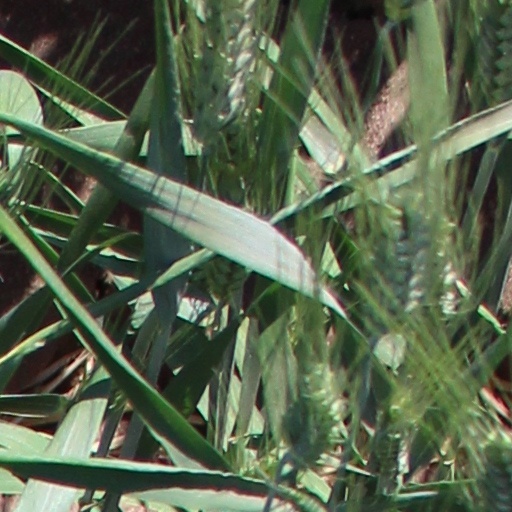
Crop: wheat